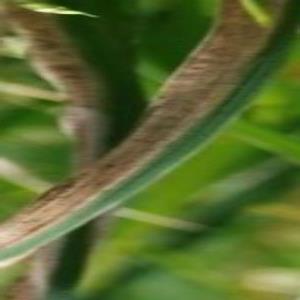
Disease: Bacterialblight